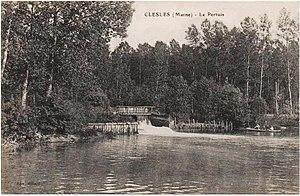
Pertuis de Clesles, vestige d'une écluse sur le canal de Sauvage.
Le canal de Sauvage est la plus longue des onze dérivations qui furent établies au XVIIᵉ siècle et XVIIIᵉ siècle sur la Seine, pour améliorer la navigabilité du fleuve entre Troyes et Nogent-sur-Seine.
Le pertuis ou écluse à déversoir est en usage depuis plus de deux mille ans.